Bali Kingdom

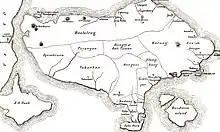
Map of Balinese nine kingdoms, circa 1900

According to the Babad Dalem manuscript (composed in 18th century), the conquest of Bali by the Hindu Javanese kingdom of Majapahit was followed by the installation of a vassal dynasty in Samprangan in the present-day Gianyar regency, close to the old royal centre Bedulu. This event took place in the mid-14th century. The first Samprangan ruler Sri Aji Kresna Kepakisan sired three sons. Of these the eldest, Dalem Samprangan, succeeded to the rulership but turned out to be an incompetent ruler. His youngest brother Dalem Ketut founded a new royal seat in Gelgel while Samprangan lapsed in obscurity.